Inari Ōkami

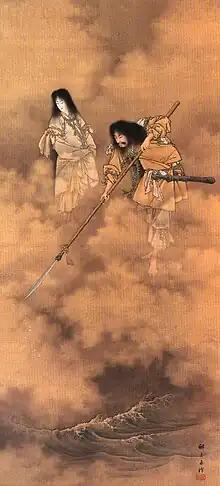
. Painting by Kobayashi Eitaku, 1880–90 (MFA, Boston). Izanagi to the right, Izanami to the left.

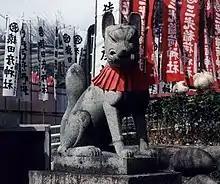
Statue of a "kitsune" adorned with a red votive bib in a shrine at Inuyama Castle. Many castles in Japan contain Inari shrines.

The origin of Inari worship is not entirely clear. The first recorded use of the present-day "kanji" ("characters") of Inari's name, which mean "carrying rice", (literally "rice load") was in the "Ruijū Kokushi" in 892 AD. Other sets of "kanji" with the same phonetic readings, most of which contained a reference to rice, were in use earlier, and most scholars agree that the name "Inari" is derived from .